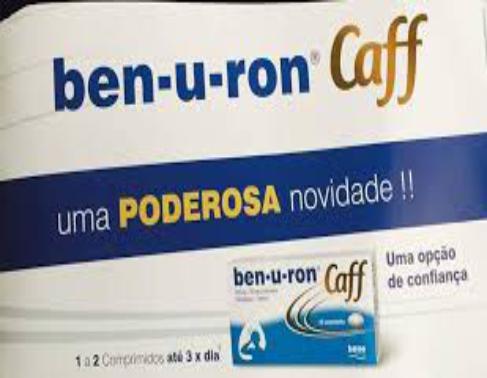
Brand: benuron
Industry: Medical